Happy Rhodes

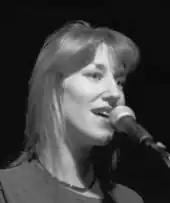
Happy Rhodes at the Tin AngelPhiladelphia, PA 1996

Rhodes received her first musical instrument, an acoustic guitar, as a gift from her mother, at age 11. At 14 she was performing original songs in school shows. She left school early at age 16, choosing to obtain a GED. From age 16 to 18, Rhodes began performing in open mic nights at Caffè Lena in Saratoga Springs, New York. During this period, Rhodes met Pat Tessitore, the owner of a recording studio, Cathedral Sound Studios in Rensselaer, and became a studio intern to learn recording techniques. Tessitore was impressed with Rhodes' voice and songwriting and volunteered to record all of the songs she had written to that point.